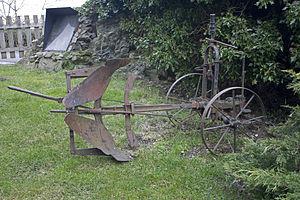
charrue, double-brabant, début du 20° siècle.